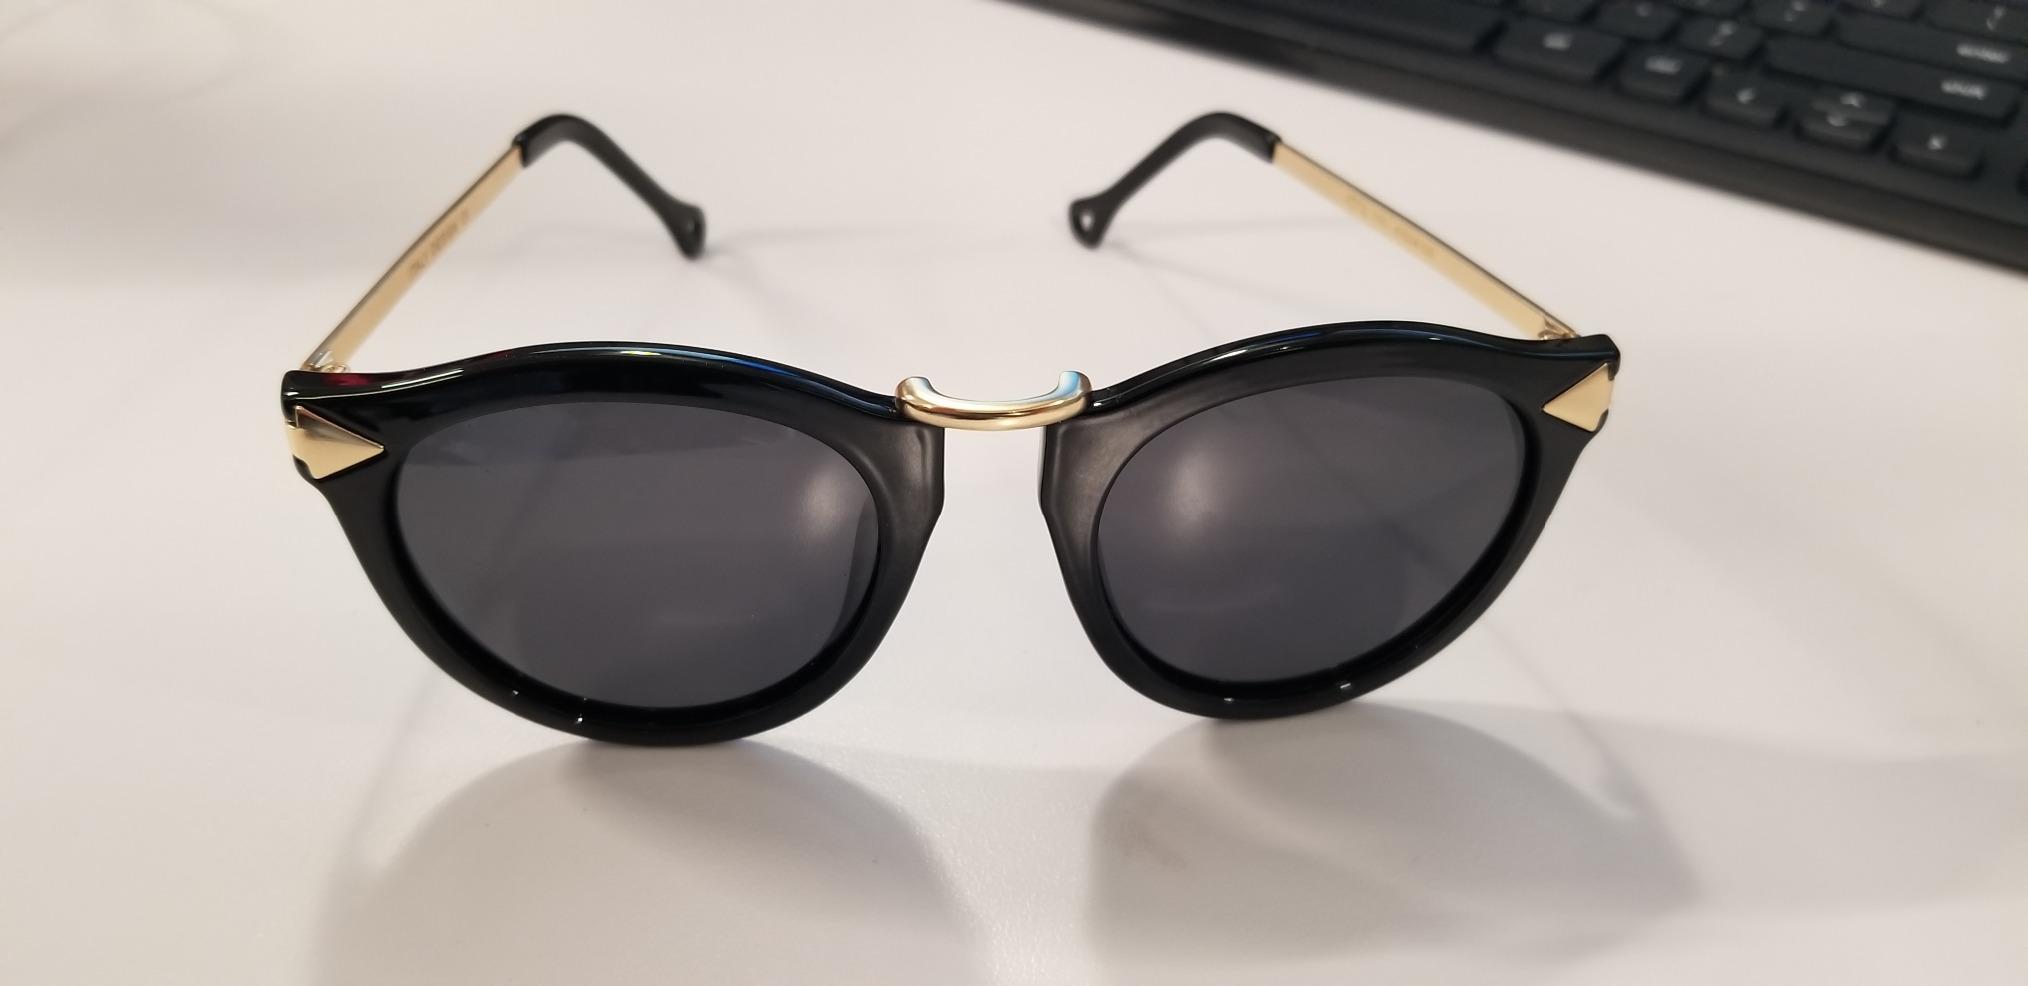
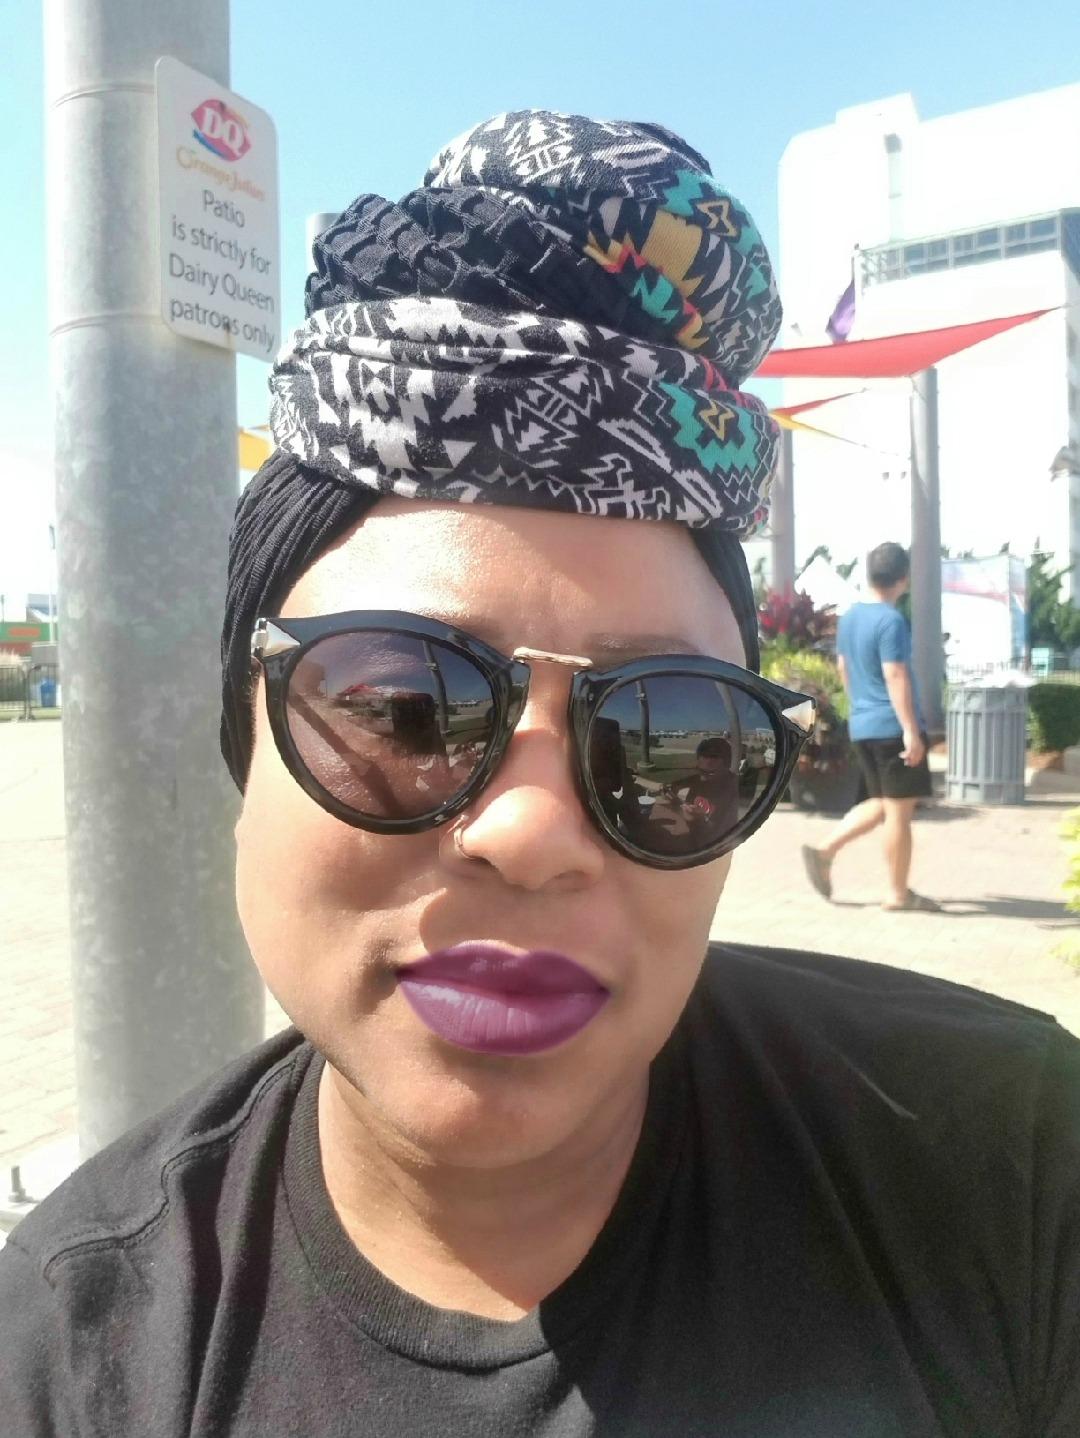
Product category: accessories_sunglasses
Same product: yes